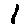
Label: 1